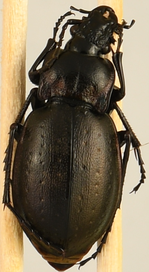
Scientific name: Carabus nemoralis nemoralis
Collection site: University of Notre Dame Environmental Research Center NEON (UNDE), plot UNDE_012